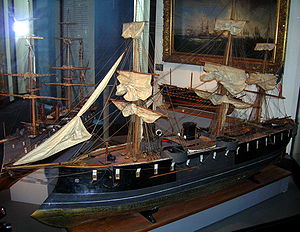
Marengo (1869) / Design og konstruktion
Model af Océan på marinemuseet i Paris.
Det franske panserskib Marengo var det andet af de tre skibe i Océan-klassen. De efterfulgte Provence klassen og var lige som disse bygget af træ. Marengo var på prøvesejlads i juli 1870, da den fransk-tyske krig brød ud, og Marinens ledelse valgte at placere skibet i reserve, frem for at klargøre det til kamp. Skibet hejste derfor først officielt kommando i 1872. Marengo gjorde tjeneste både i Middelhavet og i den nordlige eskadre, indtil det udgik i 1894. Marengo var det sjette skib i den franske flåde med dette navn, og var opkaldt efter den slagmark i Norditalien, hvor Napoleon i juni 1800 besejrede den østrigske hær.